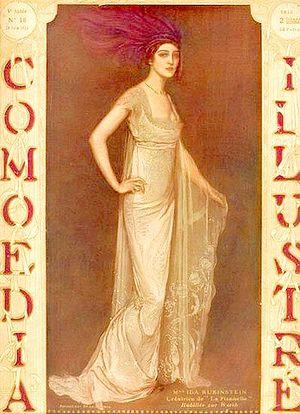
Antonio de La Gandara, né Antoine Henri Pierre de La Gandara le 16 décembre 1861 dans le 9ᵉ arrondissement de Paris et mort le 30 juin 1917 dans le 6ᵉ arrondissement, est un peintre, graveur, lithographe, dessinateur et pastelliste français.